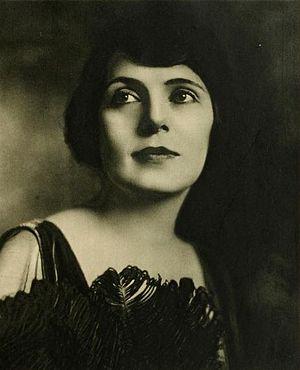
Mary Alden est une actrice américaine, née le 18 juin 1883 à New York, morte le 2 juillet 1946 à Woodland Hills.